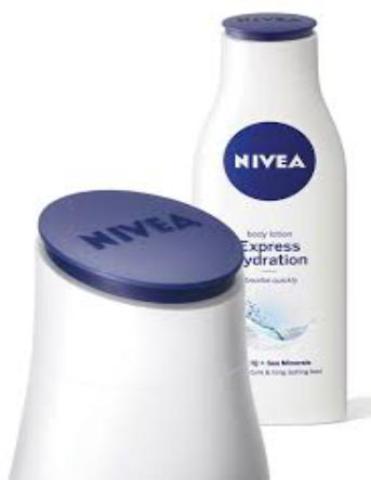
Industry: Necessities